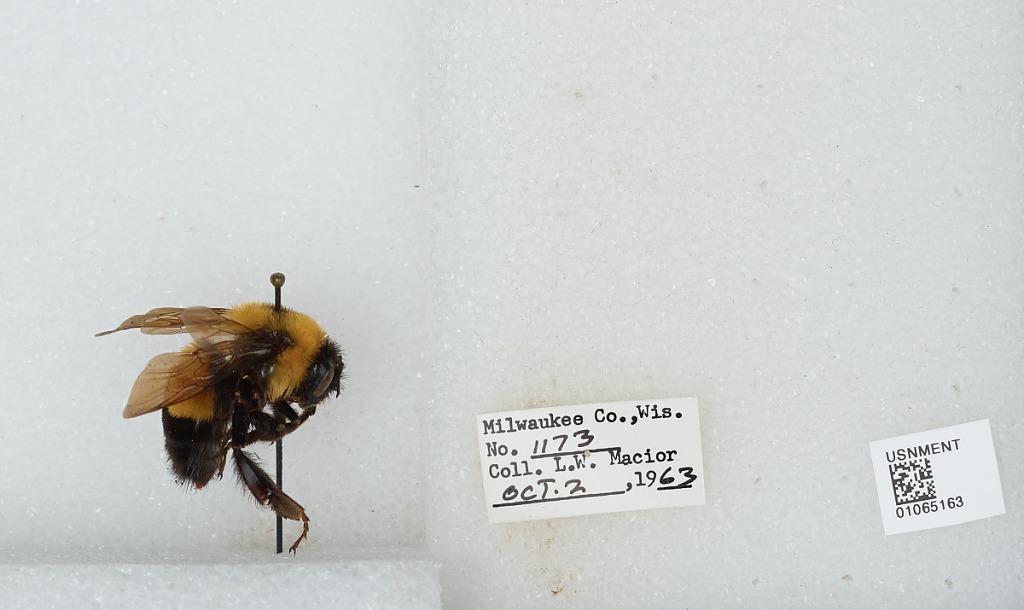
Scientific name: Bombus (Bombus) affinis Cresson
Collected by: L. Macior
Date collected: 1963-10-2
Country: United States
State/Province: Wisconsin
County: Milwaukee
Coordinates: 43, -87.9672